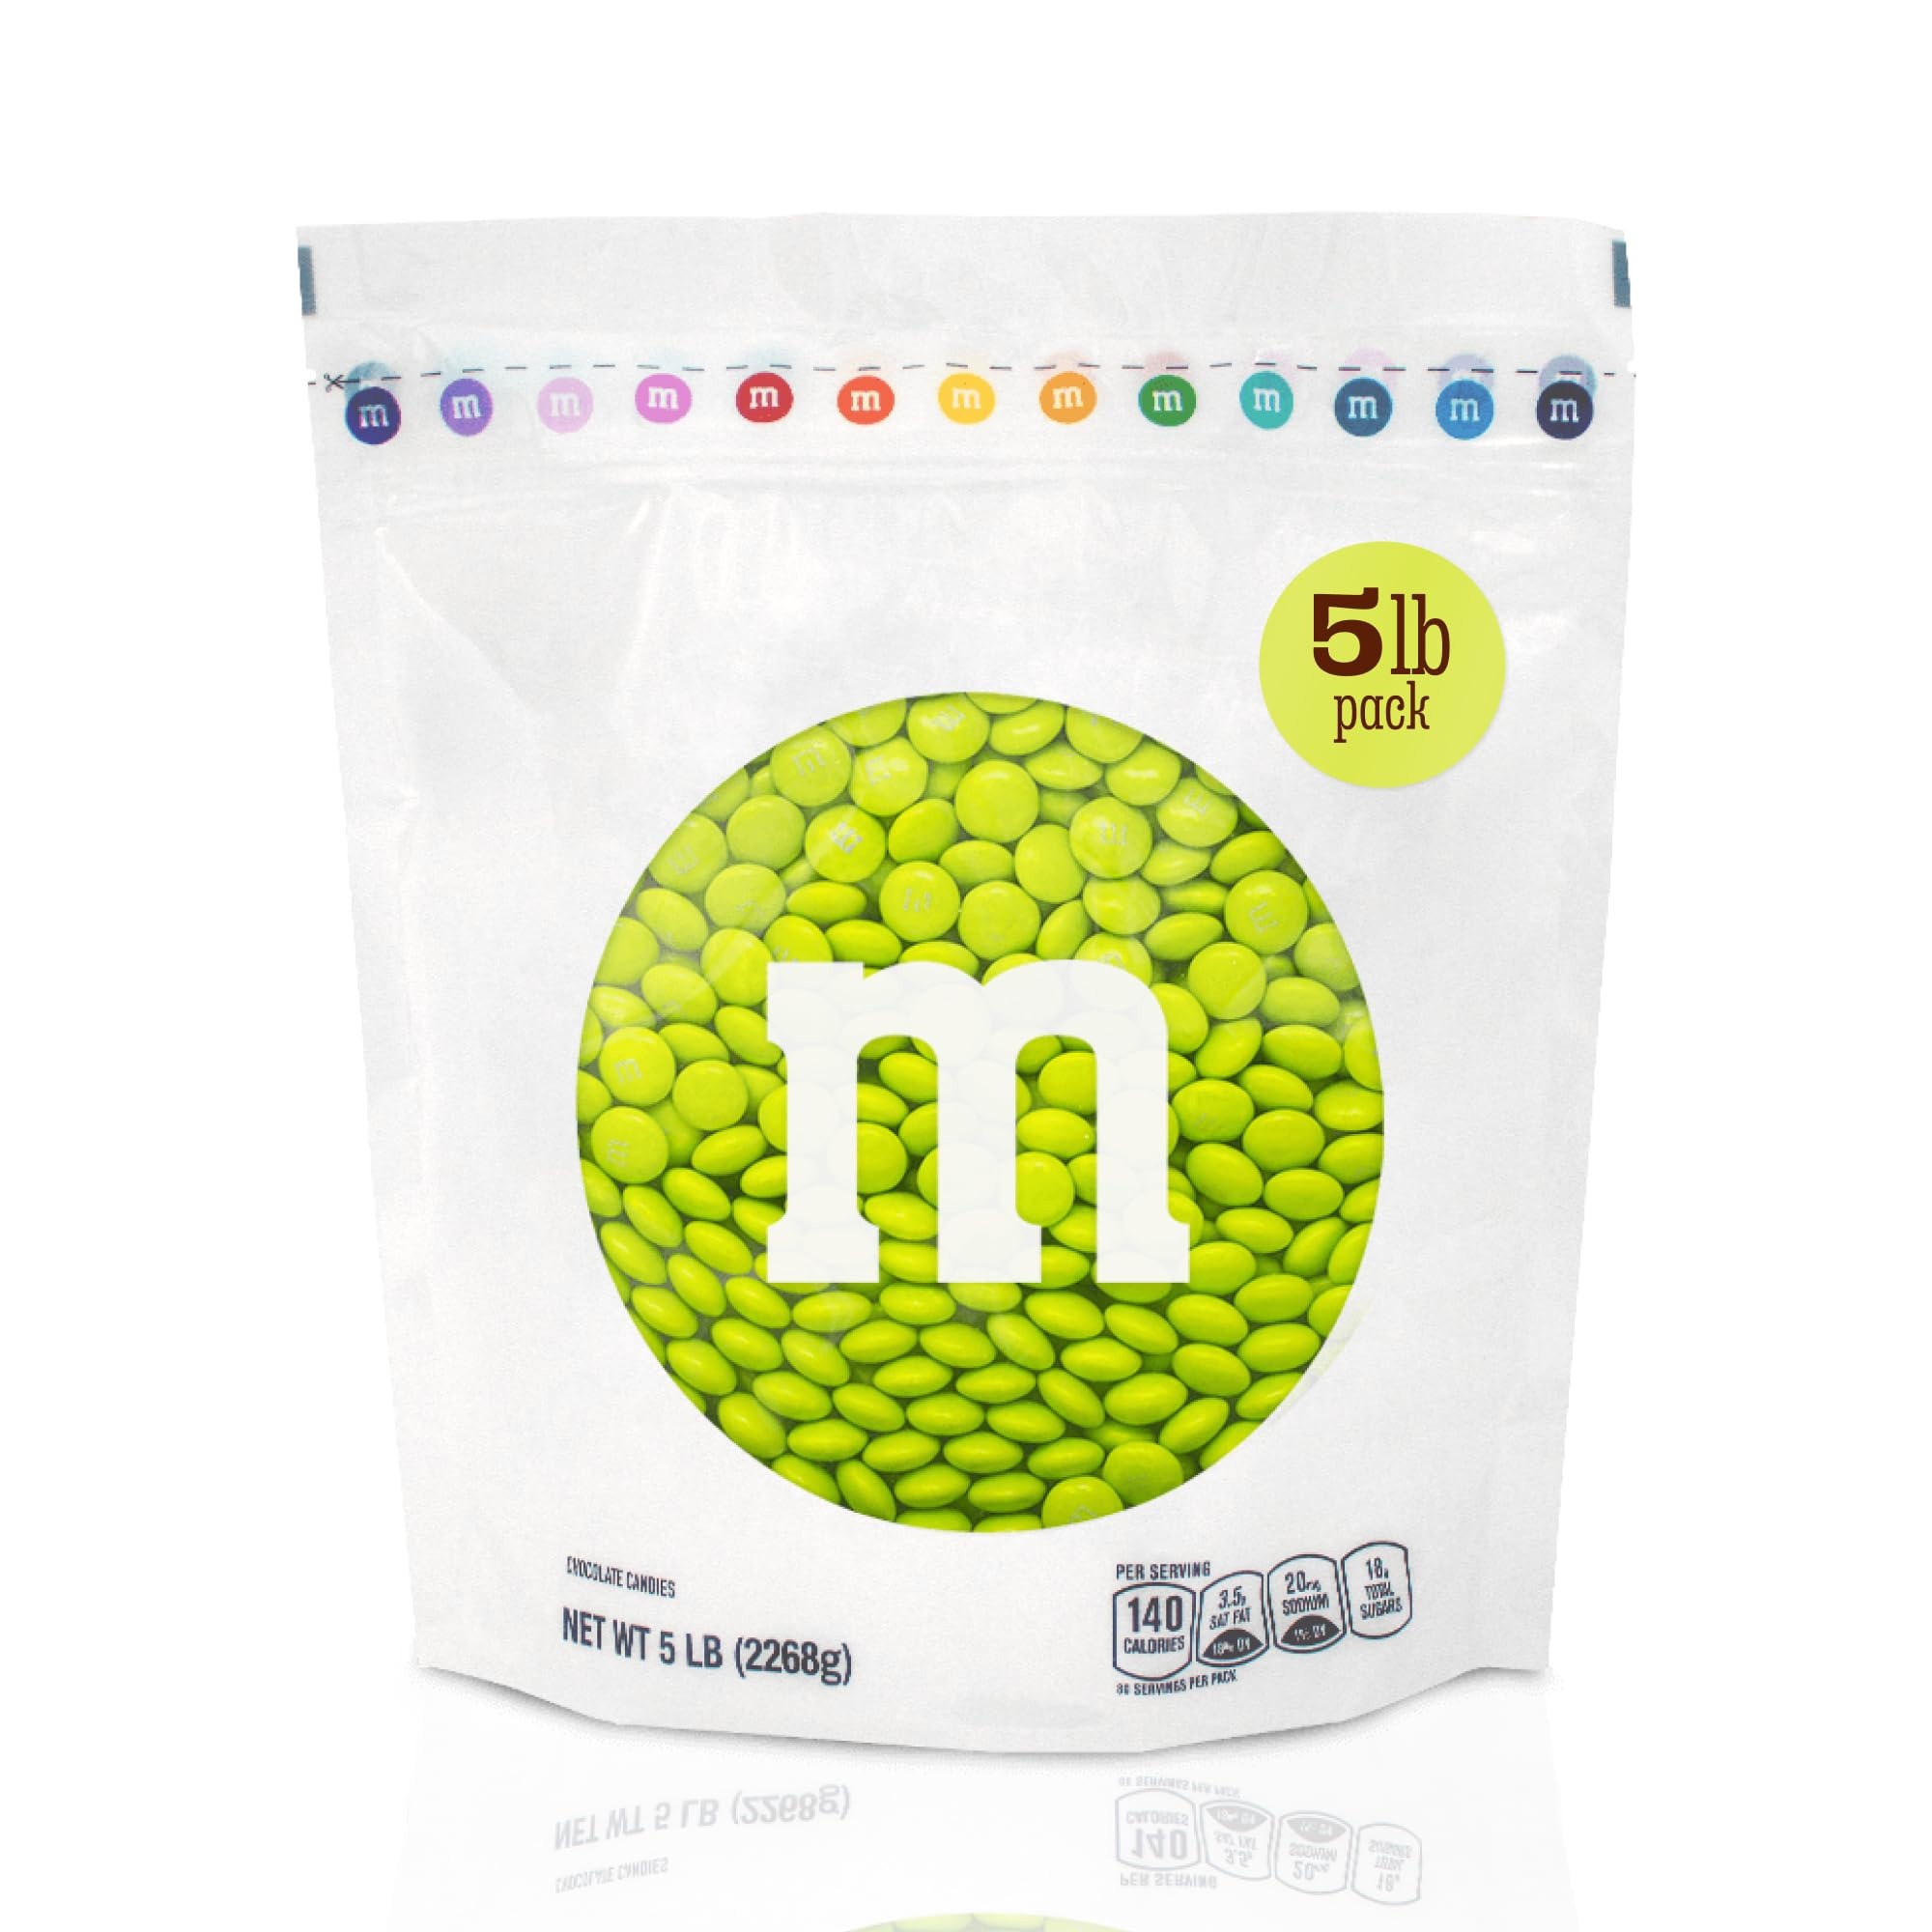
Item Name: MY M&M'S Electric Green Milk Chocolate Candy, 5lbs, Bar
Bullet Point 1: Celebrate Colorful Chocolate Fun Add an electric green pop to your candy buffet and candy bar with these milk chocolate candy M&M'S, suitable for a chocolate gift box or unique chocolate gifts
Bullet Point 2: Imagine Your Candy Bowl With Loads Of Sweetness M&M'S Milk Chocolate is ideal for all occasions, from holiday candy gifts to cupcakes and sharing fun at birthday parties
Bullet Point 3: Electrifying And Exciting Toppings For Cookies Use these M&M'S as delightful holiday chocolate toppings for cookies, or package them in jars to surprise guests at any gathering
Bullet Point 4: The Milk Chocolate Melts In Your Mouth-Not In Your Hand Keep the M&M'S at room temperature to maintain their iconic, edible prints for your candy mix
Bullet Point 5: 5 Pounds To Make Your Party Favors Fun With 5 pounds of bulk chocolate candy, M&M'S offer loads of possibilities and enough to share sweet moments
Value: 80.0
Unit: Ounce

Price: 90.96